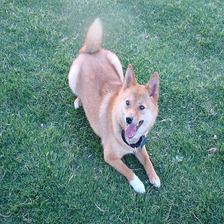
Species: dog
Breed: shiba inu